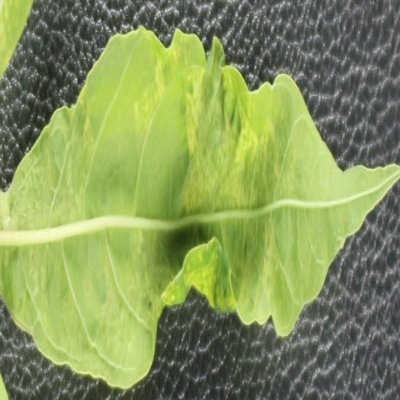
Crop: Cassava
Condition: mosaic